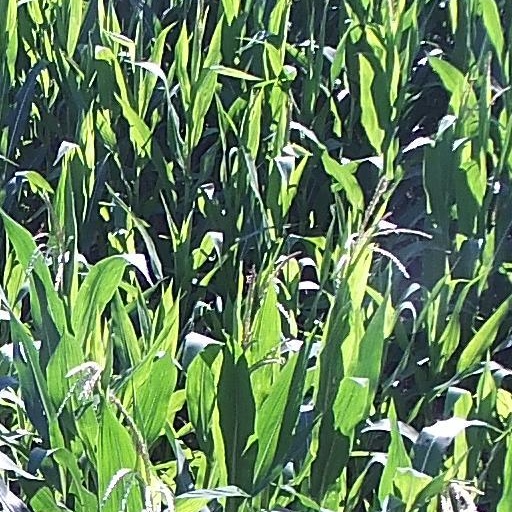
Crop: maize; corn